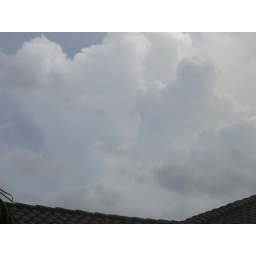
clouds over Marvins house